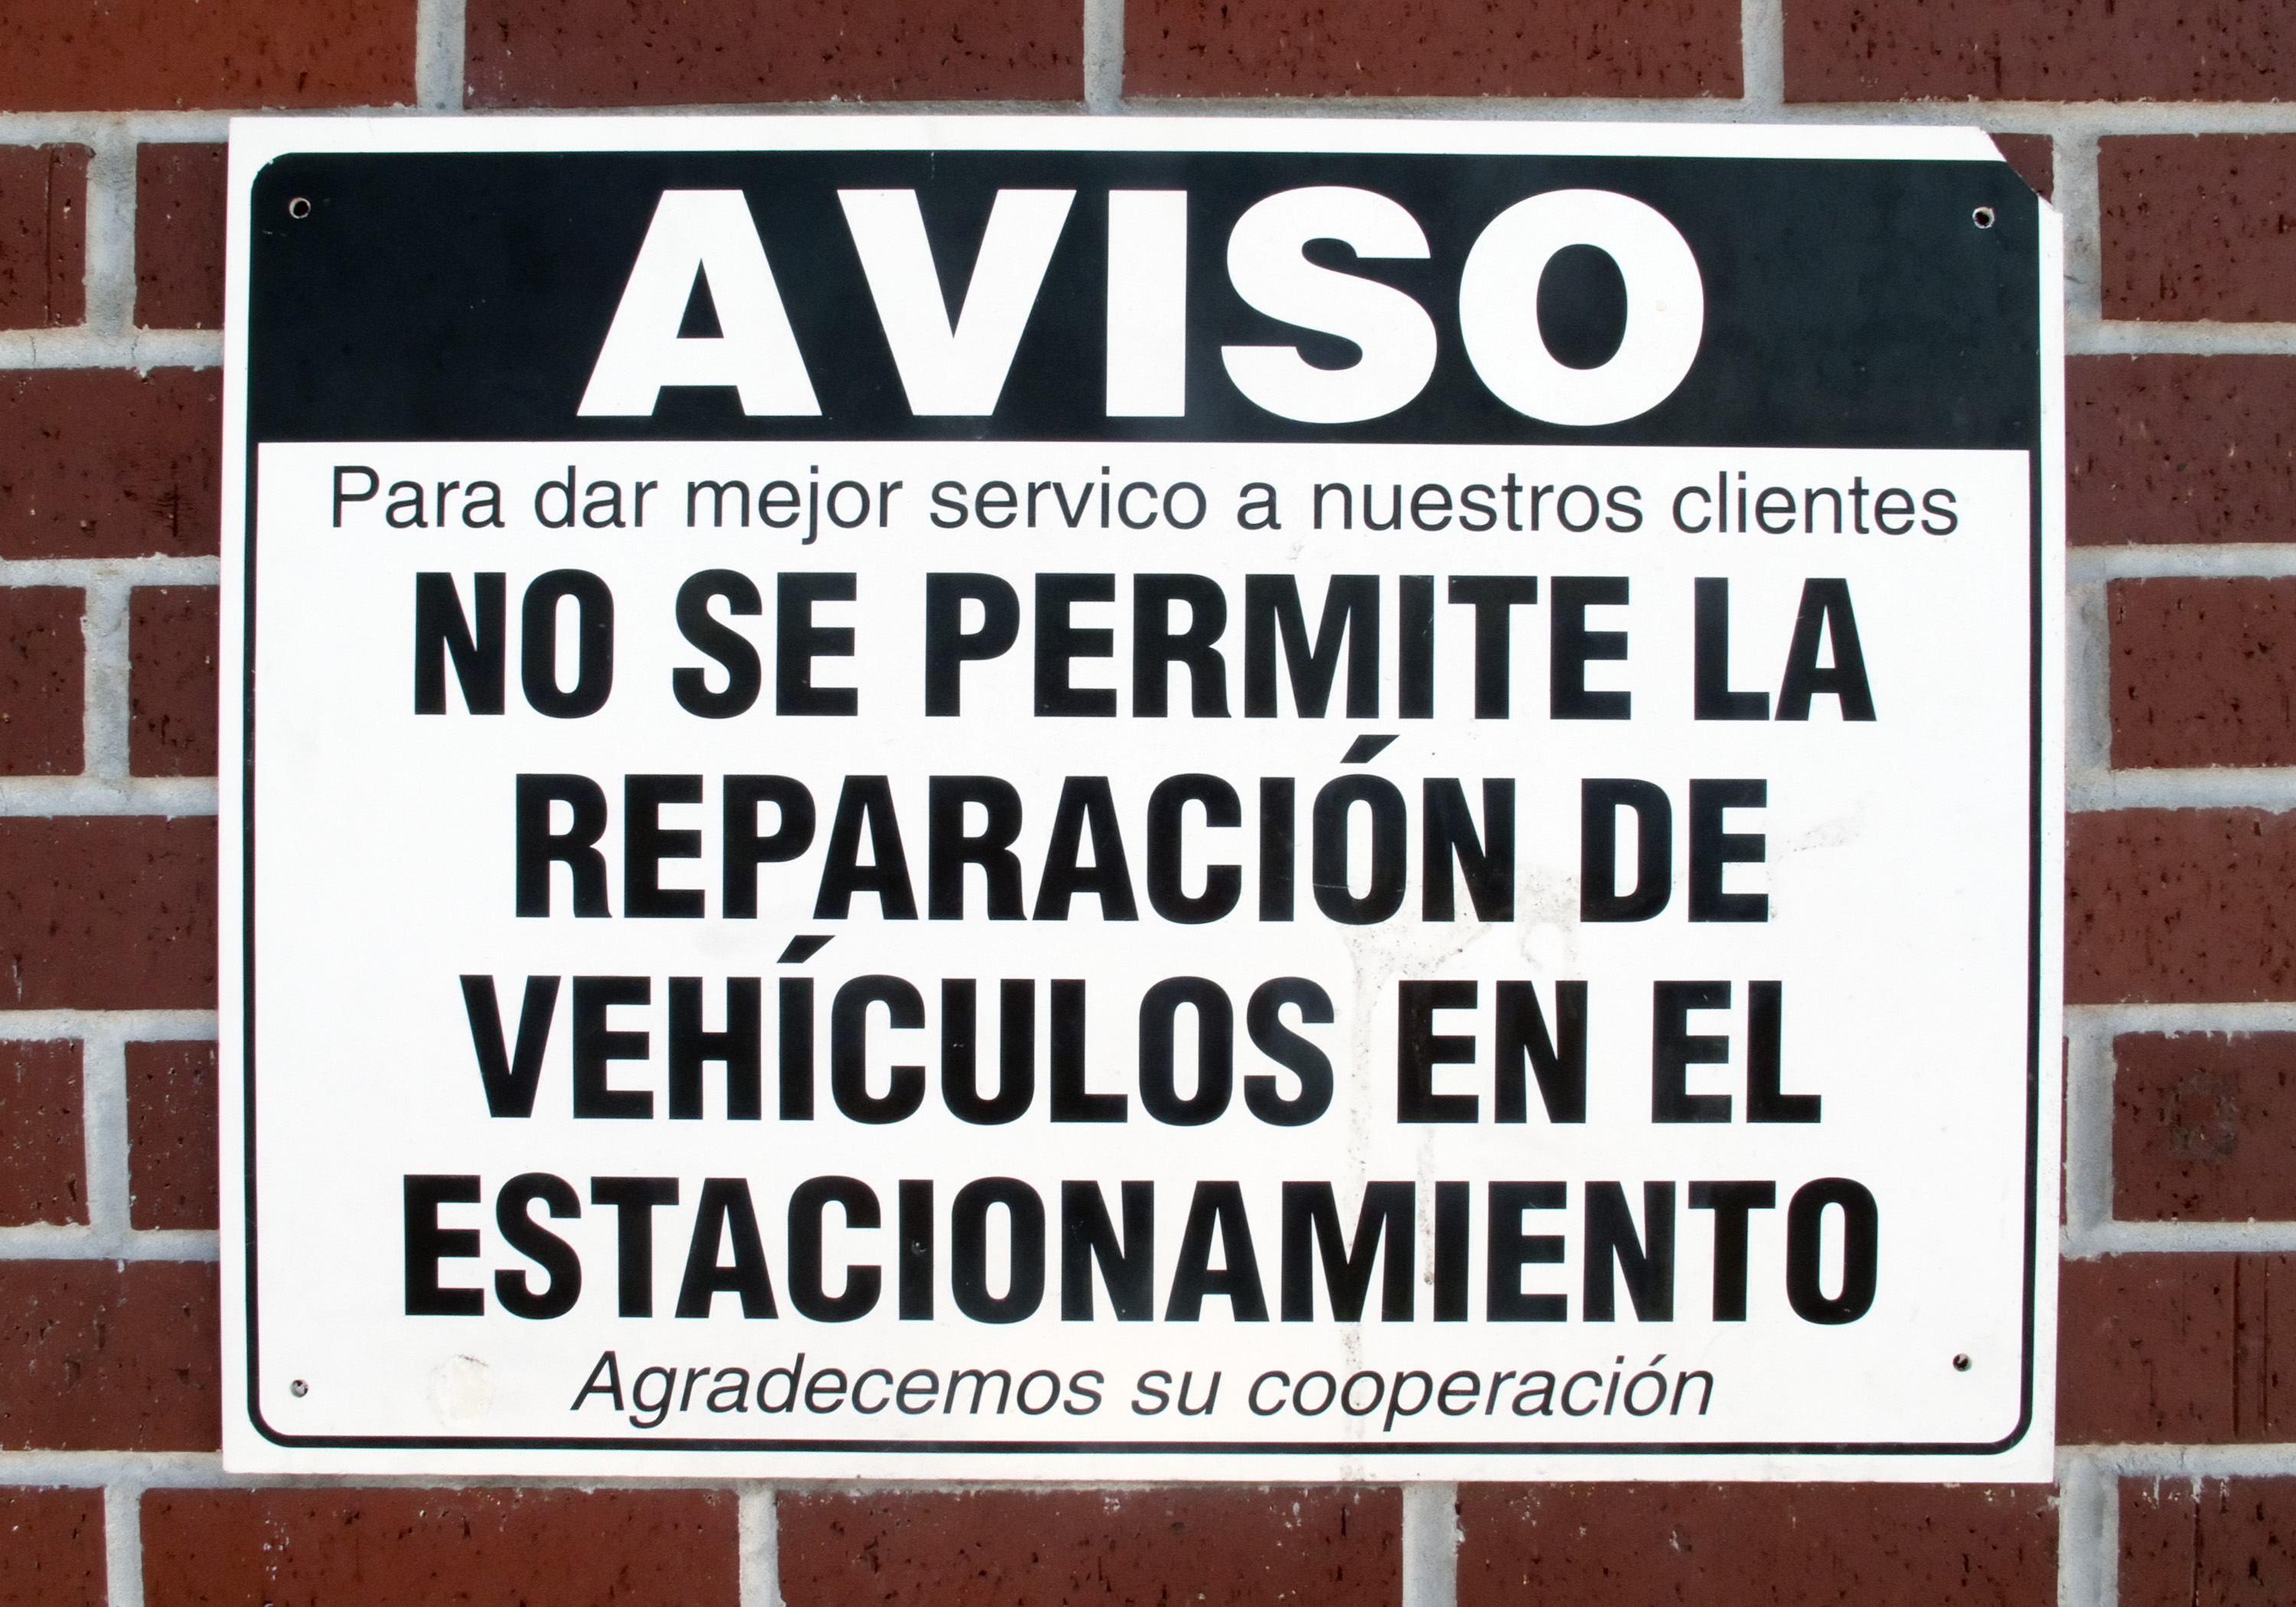
number, advertising, sign, banner, street sign, signage, brand, font, text, sacramento, traffic sign